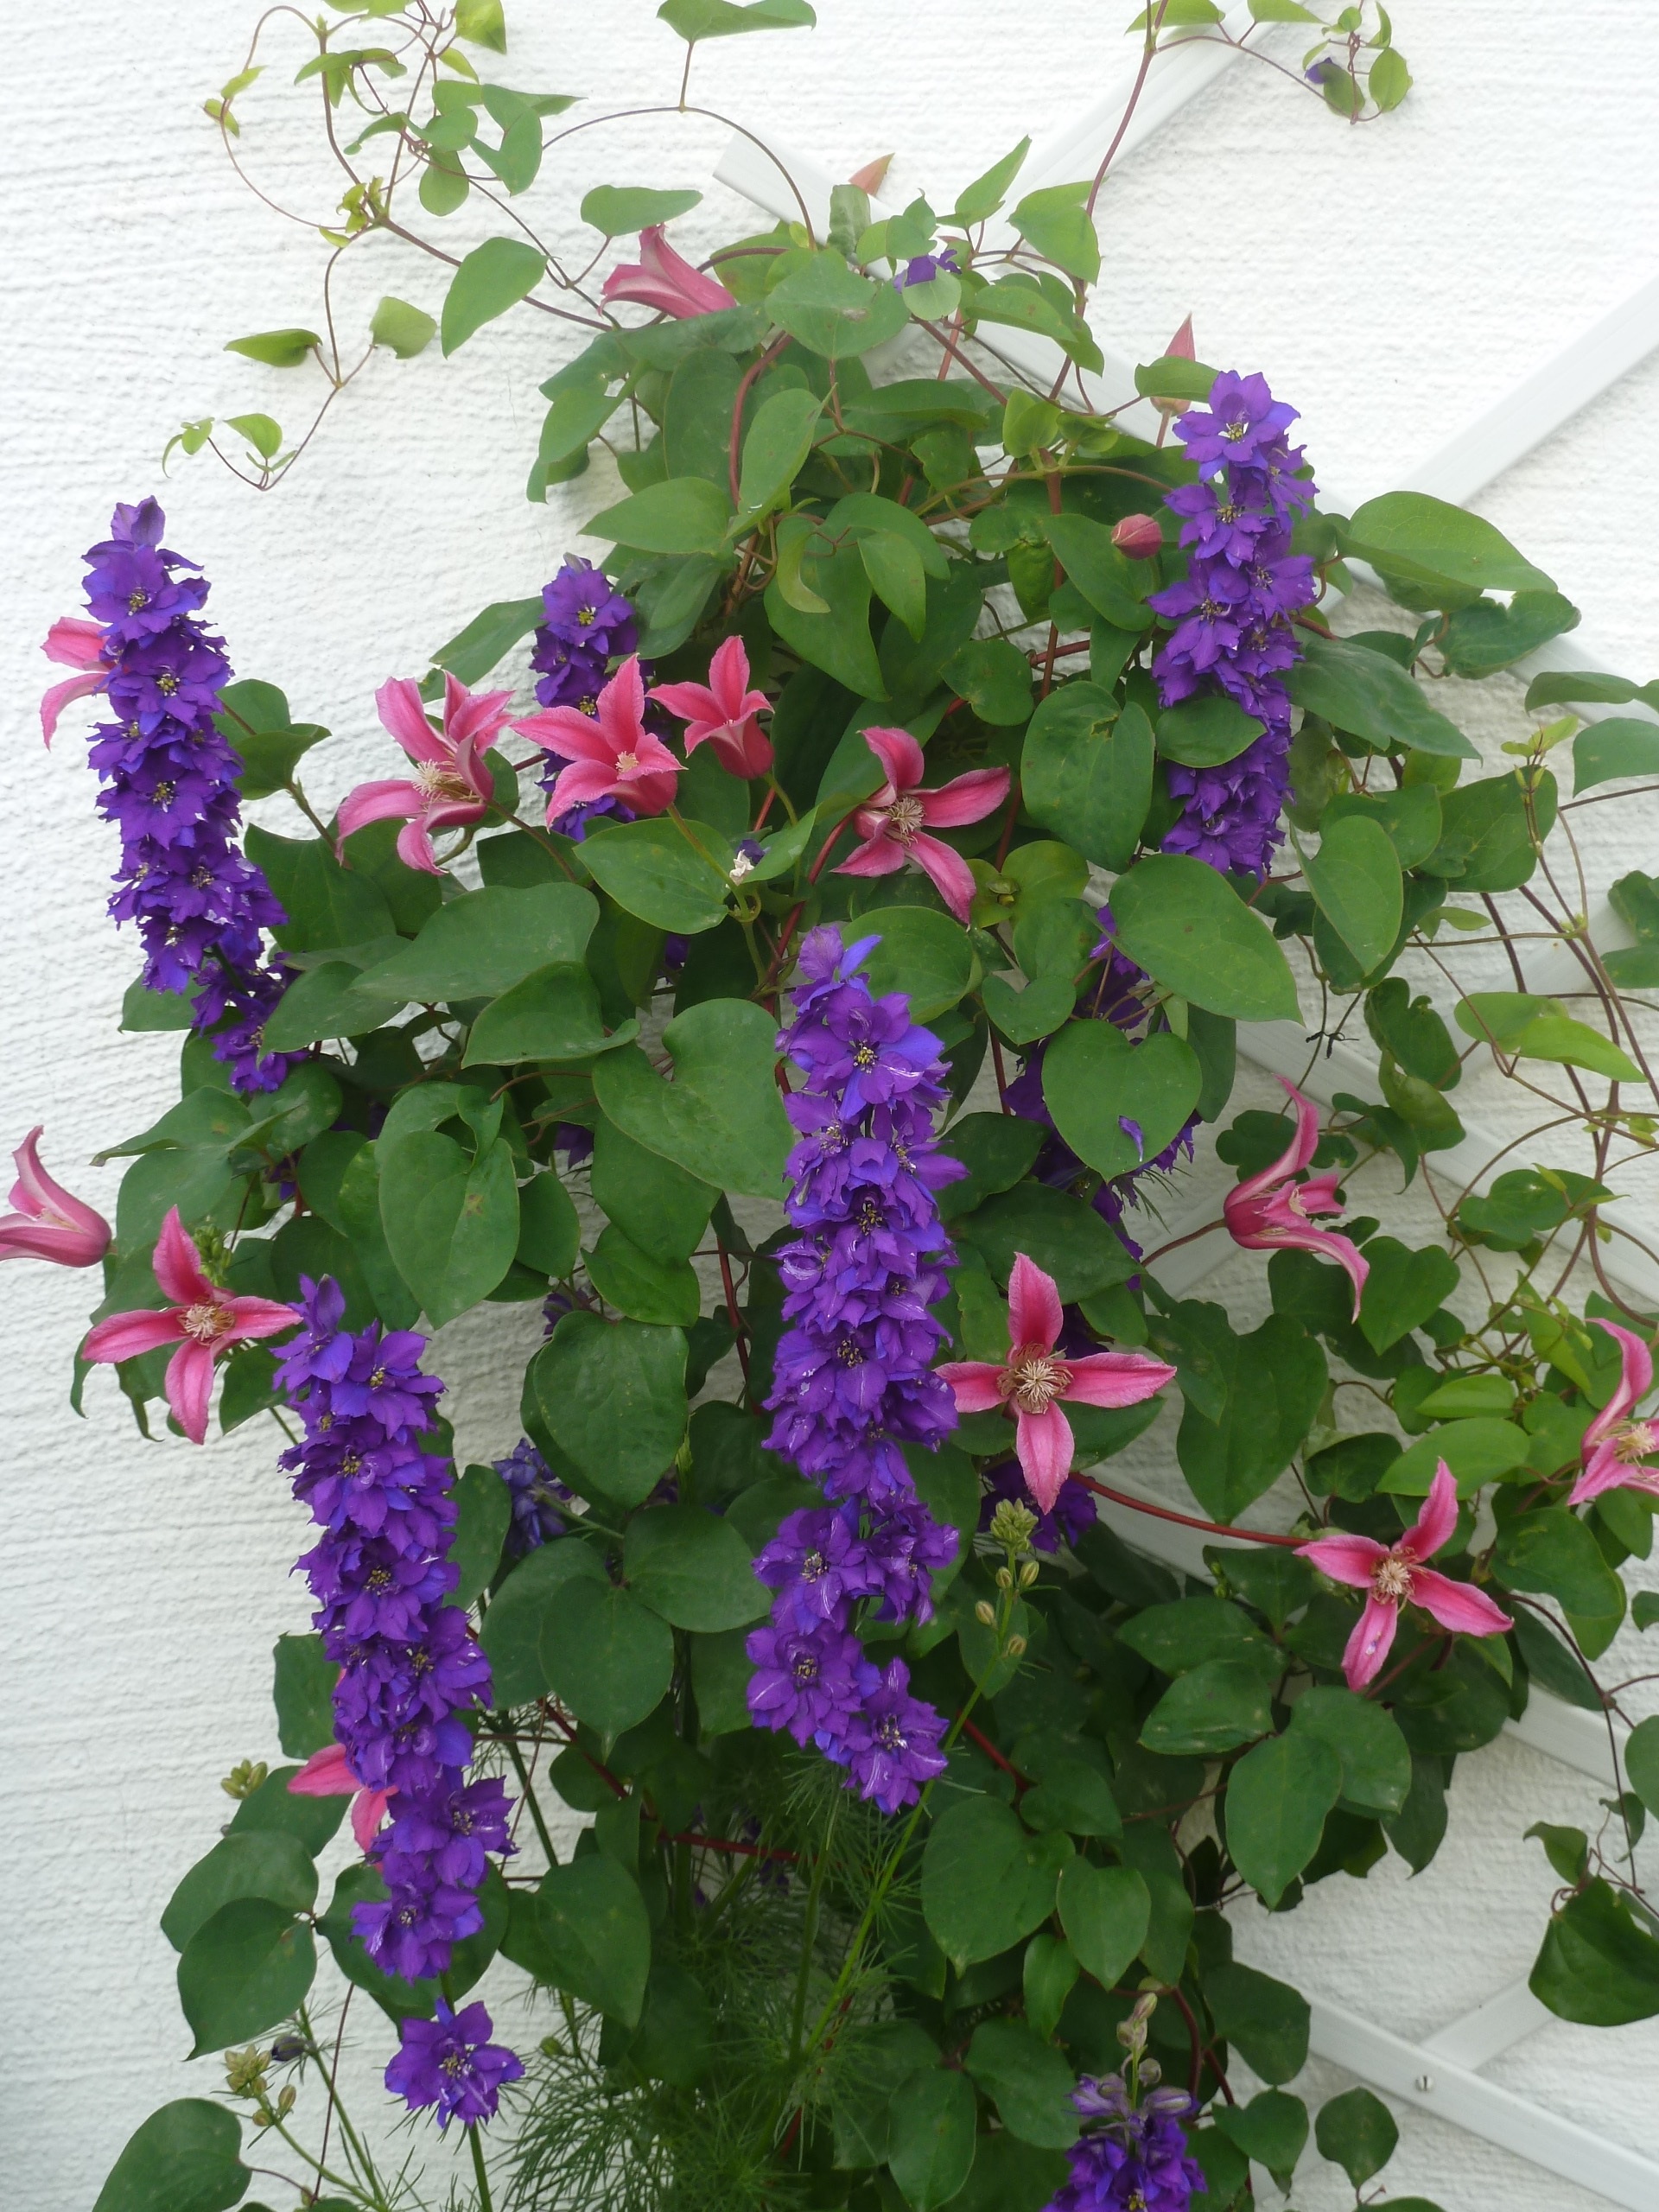
plant, flower, herb, flowers, shrub, clematis, flowering plant, larkspur, annual plant, land plant